Silent Witness (1943 film)

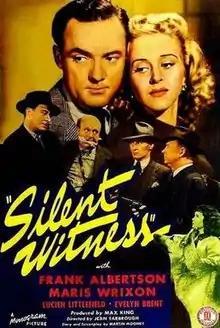
Theatrical release poster

Silent Witness is a 1943 American crime film directed by Jean Yarbrough and written by Martin Mooney. The film stars Frank Albertson, Maris Wrixon, Bradley Page, Evelyn Brent, Milburn Stone and John Sheehan. The film was released on January 15, 1943, by Monogram Pictures.